Dana Chipman

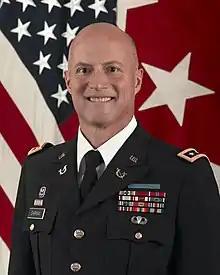
Lieutenant General Dana Kyle Chipman38th United States Army Judge Advocate General

Lieutenant General Dana Kyle Chipman, USA (born September 23, 1958) is a retired American military lawyer who served from 2009 to 2013 as the Judge Advocate General of the United States Army.